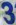
Number: 3